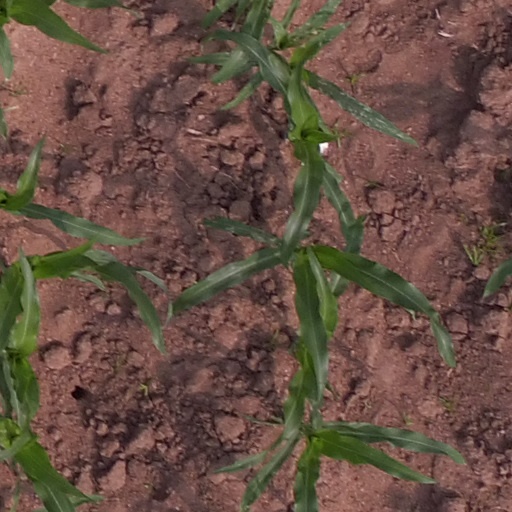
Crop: maize; corn